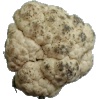
Label: Cauliflower 1